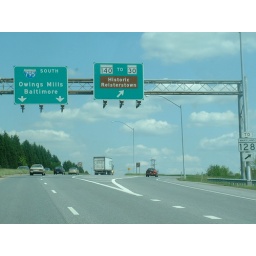
Brown sign within a big green sign. Interesting.